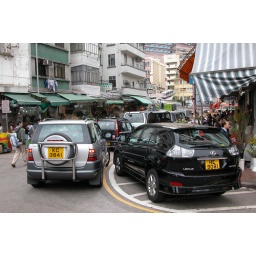
Photos taken in the flower market on Kowloon.